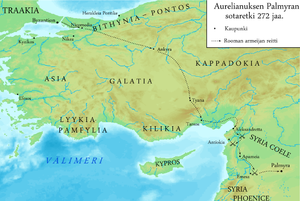
Vaballath ou Wahballat est un roi du royaume de Palmyre. Son nom latin complet était Lucius Julius Aurelius Septimius Vaballathus Athenodorus ; en palmyrénien Wahballat signifie « don d'Allat », alors qu'en grec Athénodoros signifie « don d'Athéna ». Il était le fils du roi palmyrénien Odénat et de son épouse Septimia Bathzabbai Zénobie.